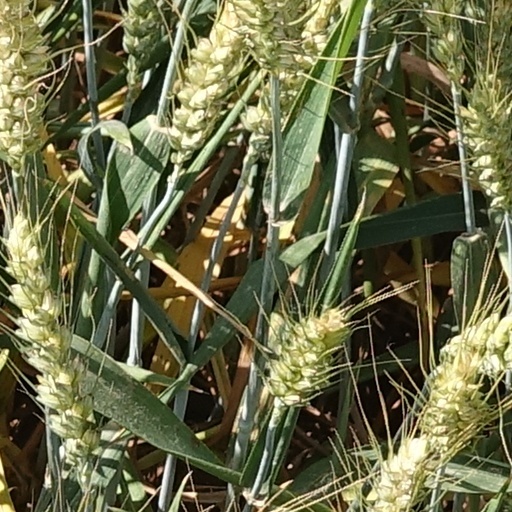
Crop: wheat